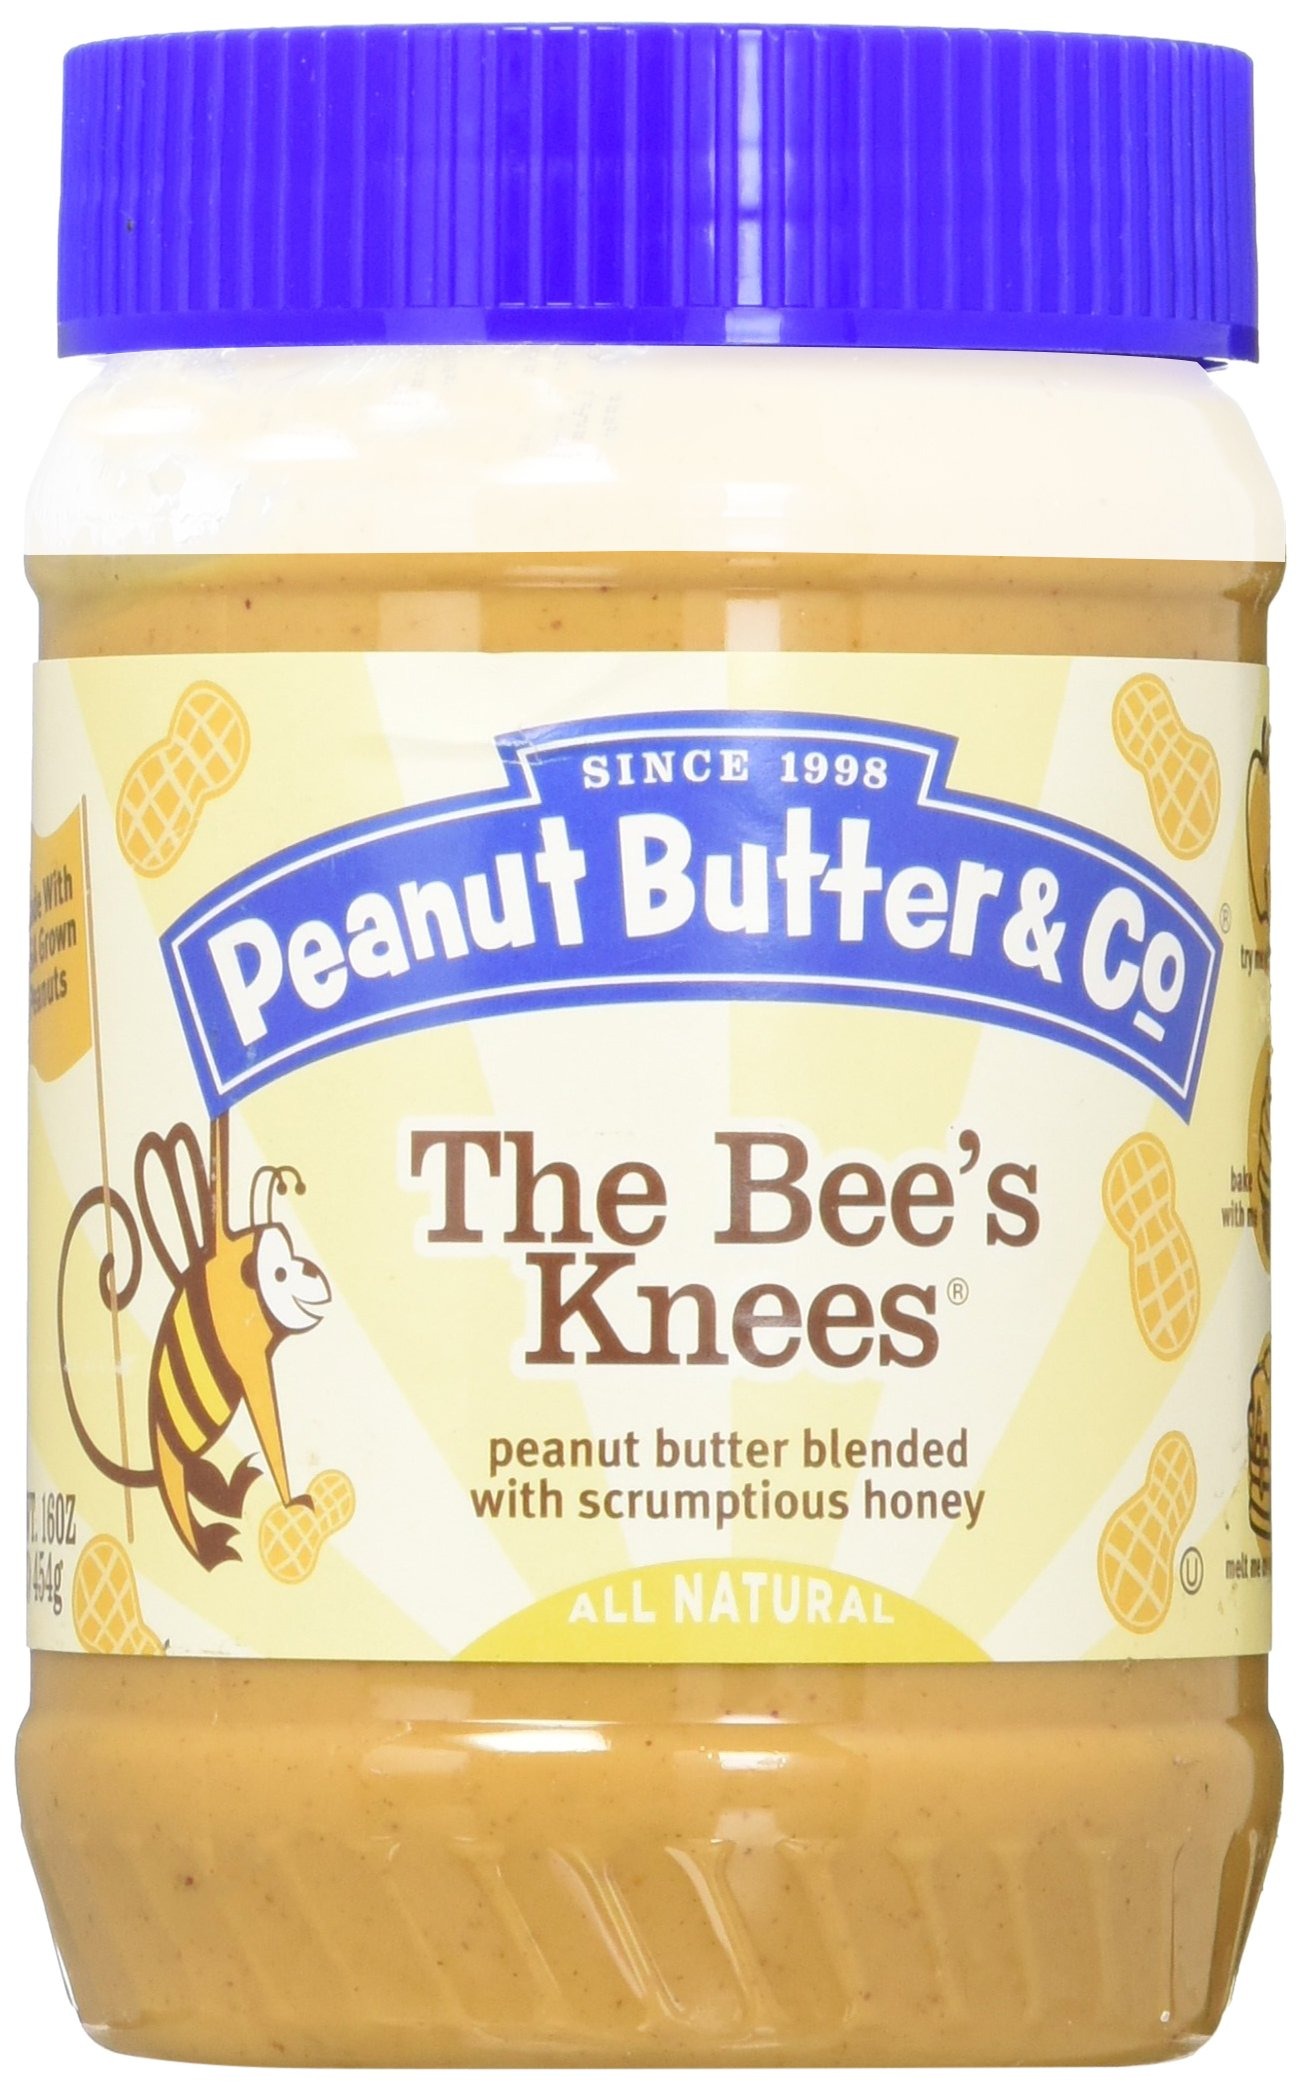
Item Name: Peanut Butter & Co., Peanut Butter, The Bee's Knees, 16oz Jar (Pack of 3)
Value: 48.0
Unit: Ounce

Price: 10